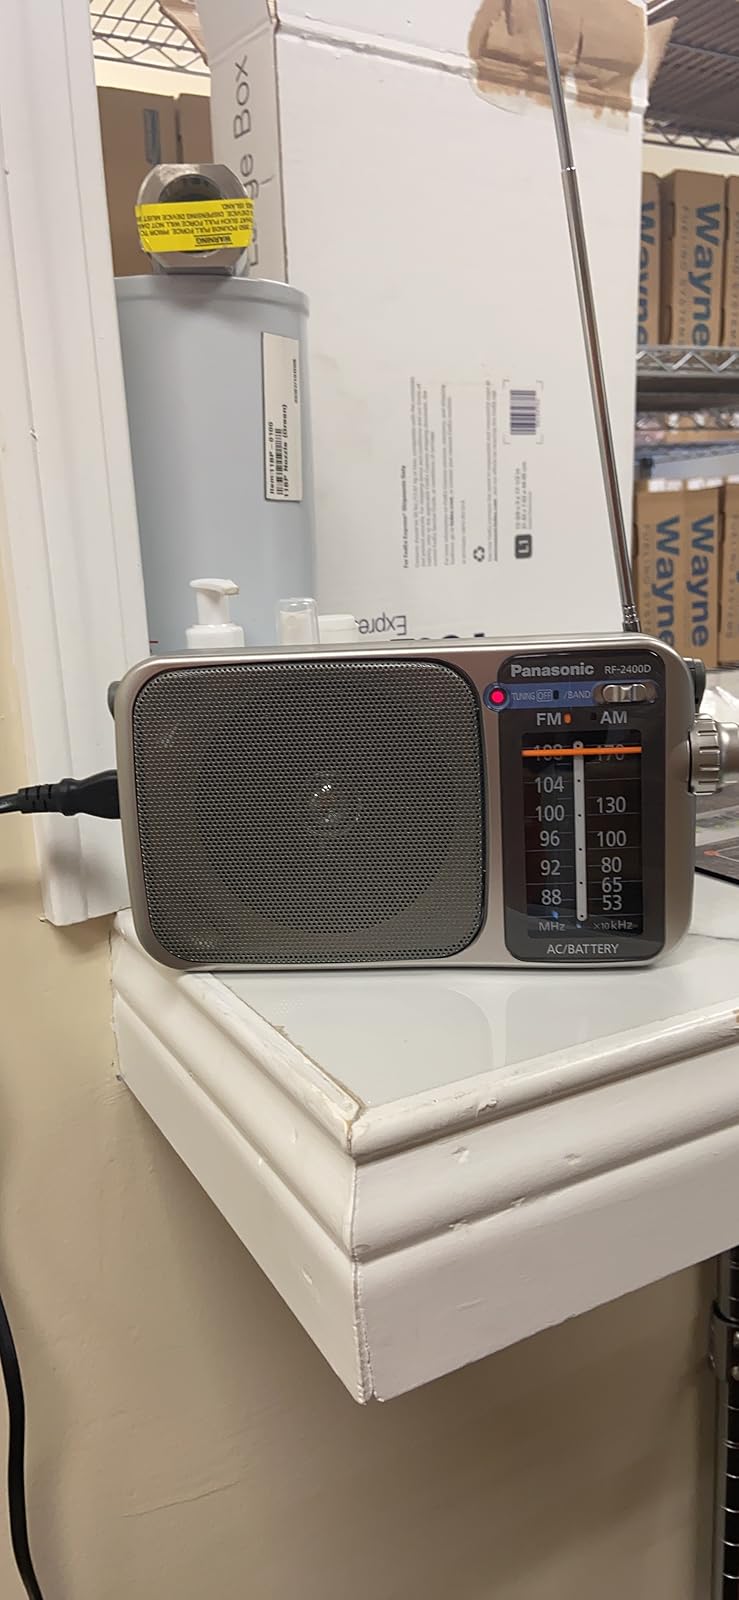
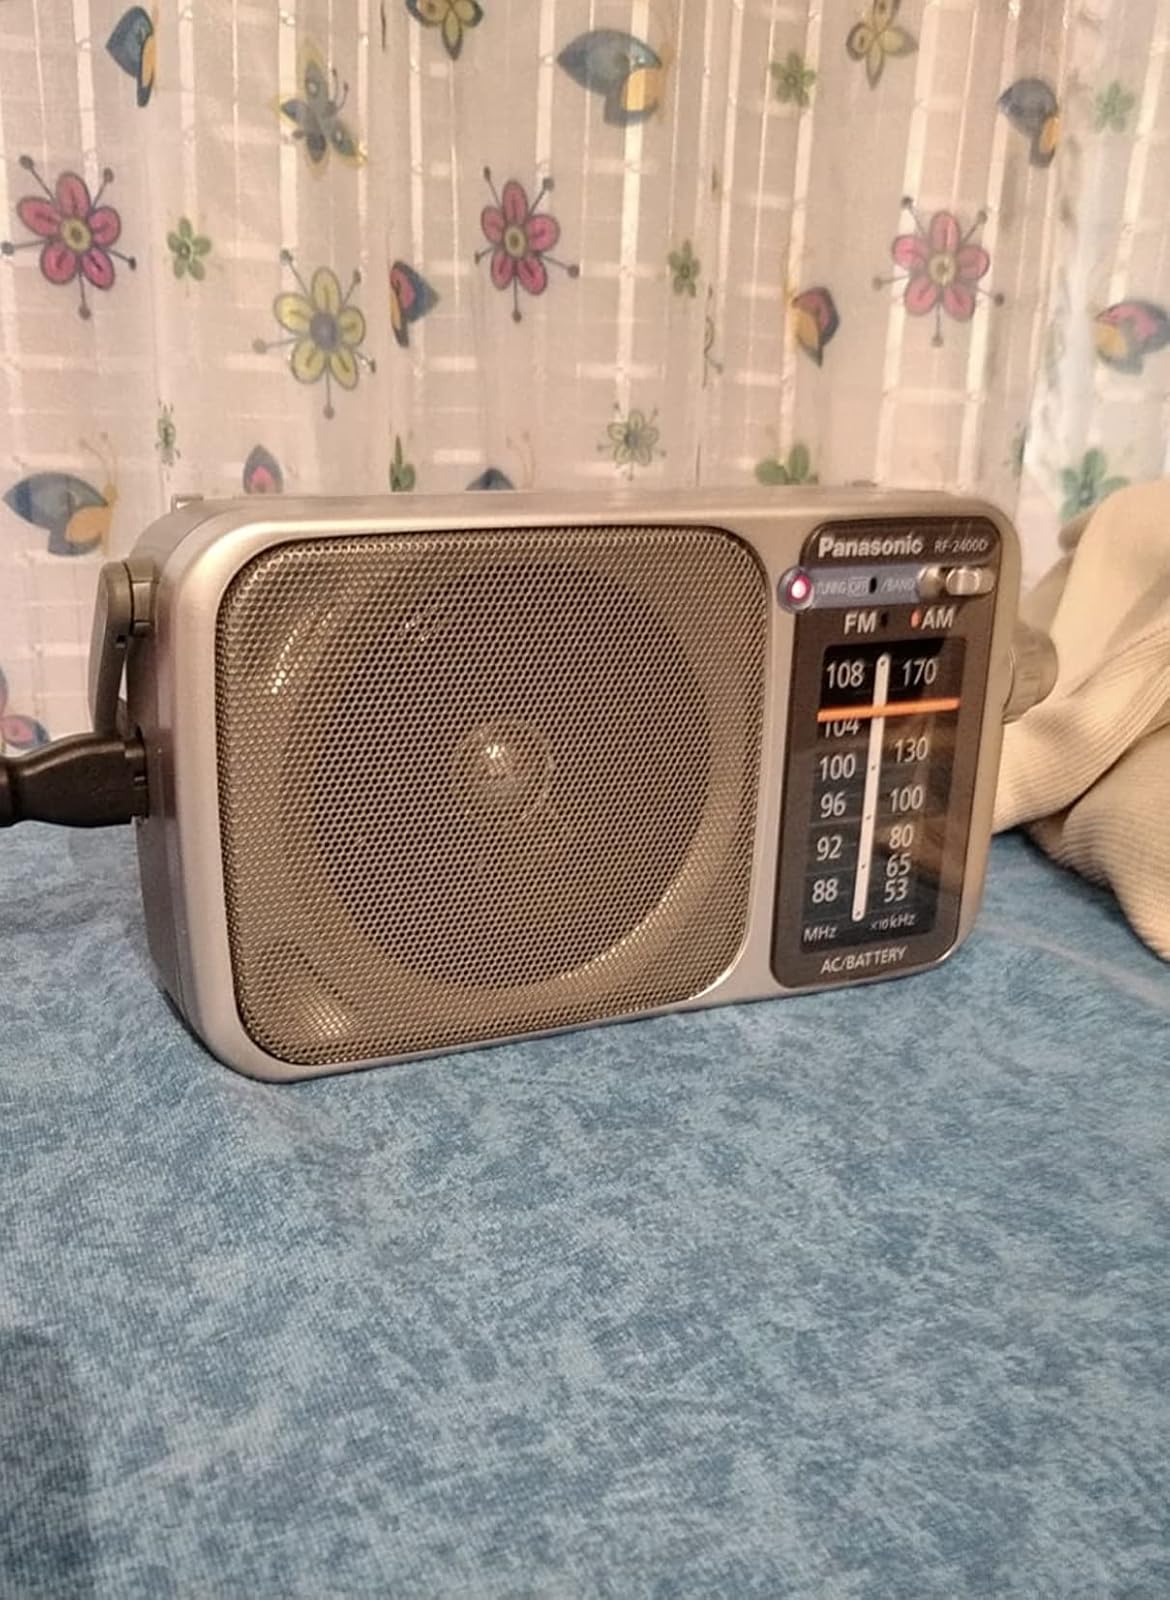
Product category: radio
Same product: yes